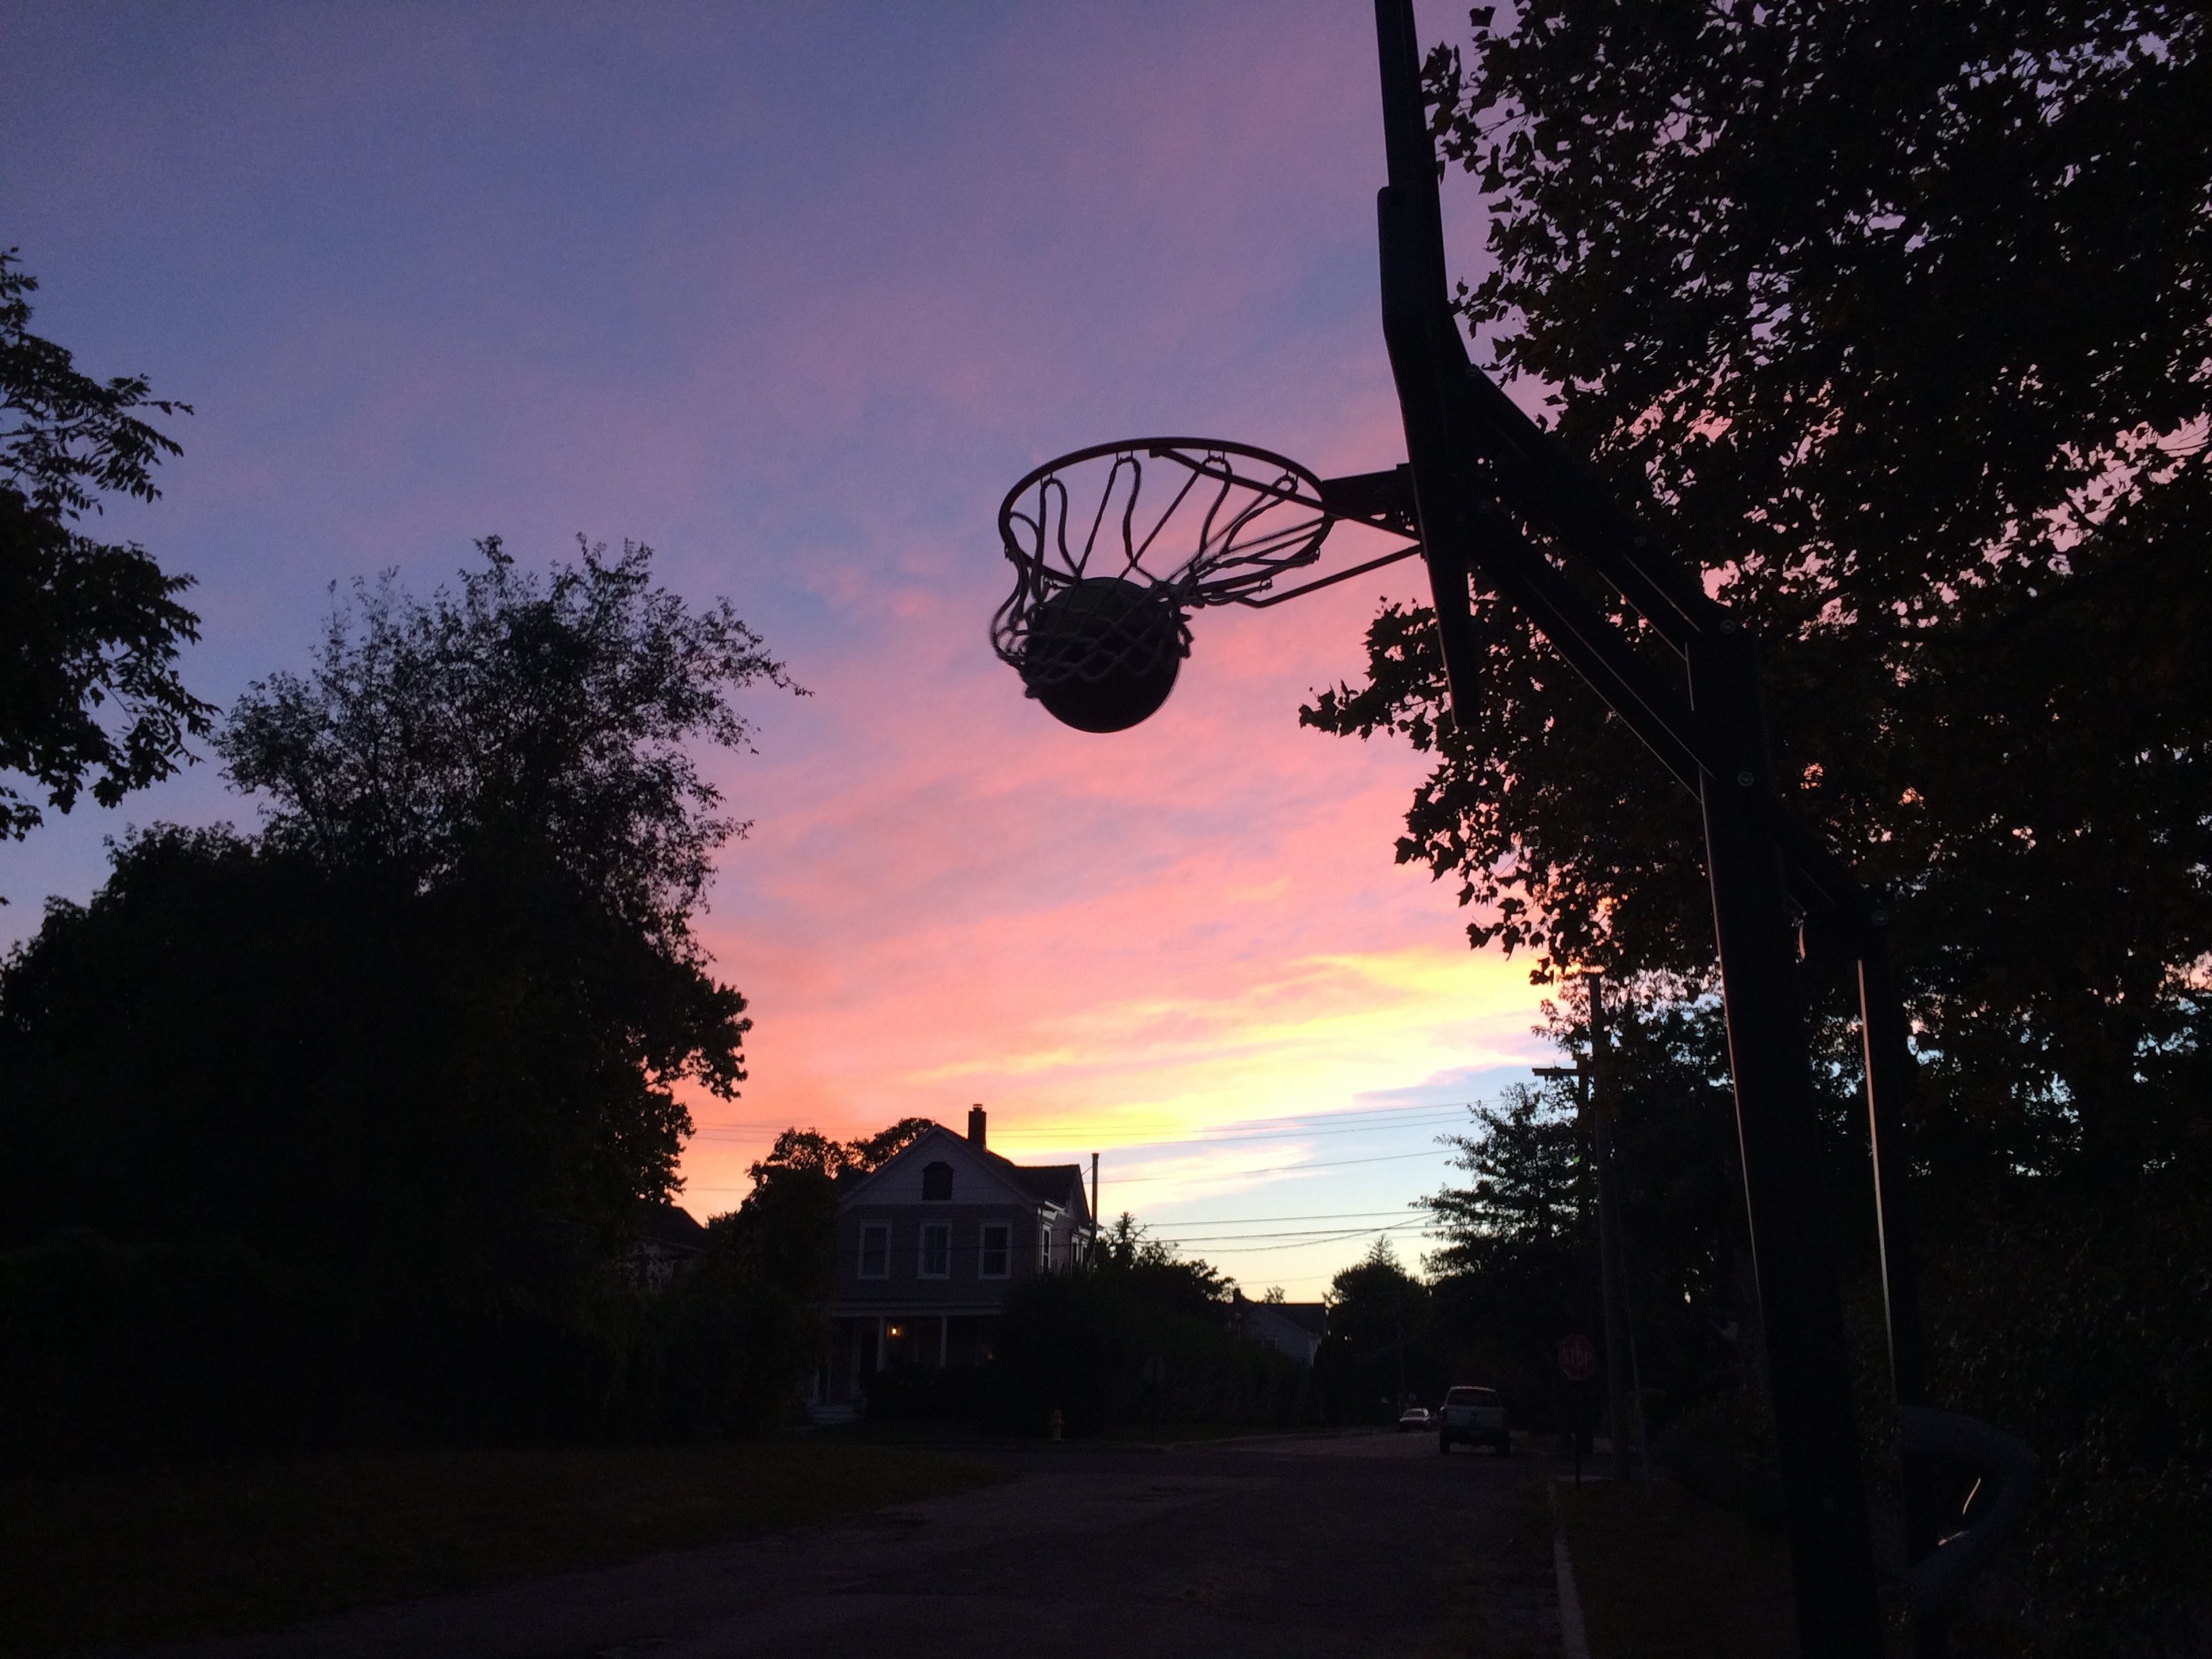
tree, light, cloud, sky, sun, sunrise, sunset, night, sunlight, morning, dawn, dusk, evening, darkness, street light, lighting